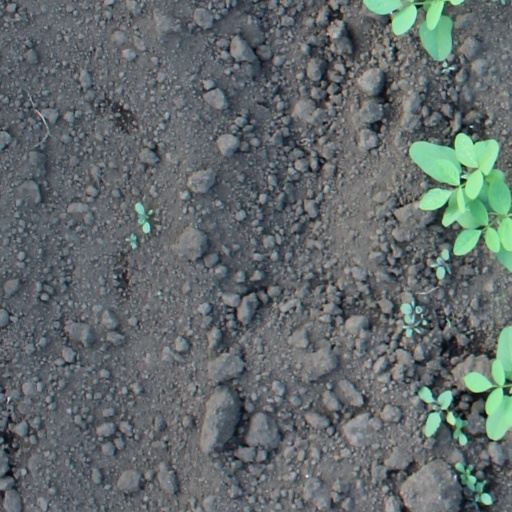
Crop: soybean